Hereford Racecourse

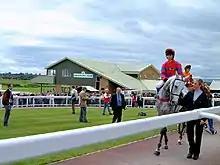
Hereford Racecourse

Hereford Racecourse is a horse racing venue located in Hereford, Herefordshire, England, owned by Herefordshire Council and operated by Arena Racing Company.